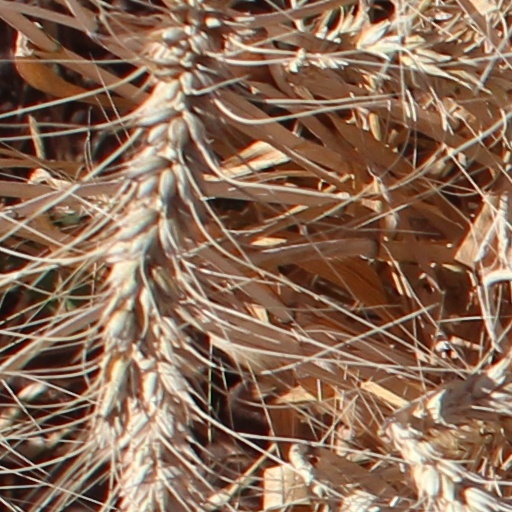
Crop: wheat